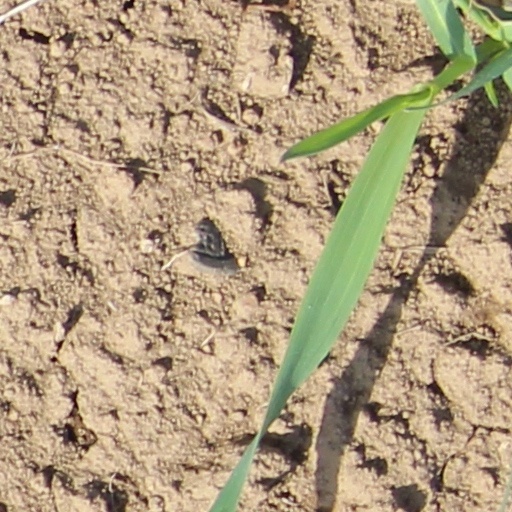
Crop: wheat